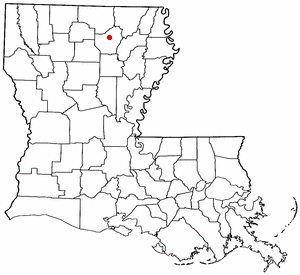
West Monroe est une ville de la paroisse d'Ouachita, en Louisiane, aux États-Unis.